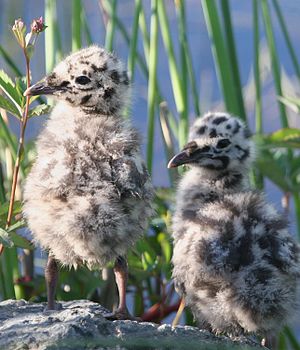
Stormmåge / Bestand
Stormmåge er en mågefugl, der er udbredt i det nordlige Europa og Asien. Den er en almindelig dansk ynglefugl, der yngler i kolonier på øer og holme ved de danske kyster samt enkelte steder i indlandet ved søer og moser. Arten er desuden en meget almindelig træk- og vintergæst nordfra. I størrelse ligger den mellem de to andre almindelige mågearter i Danmark: hættemågen og sølvmågen.